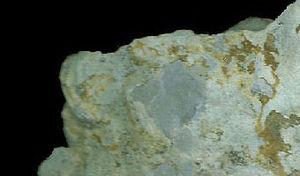
La glauconie est une association de minéraux argileux intermédiaire entre le groupe des micas et le groupe des smectites. Son nom vient du grec glaukos dérivé de sa couleur verdâtre.